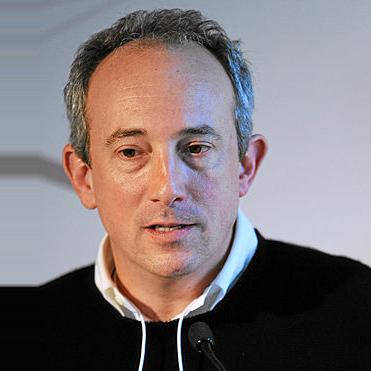
Age: 47